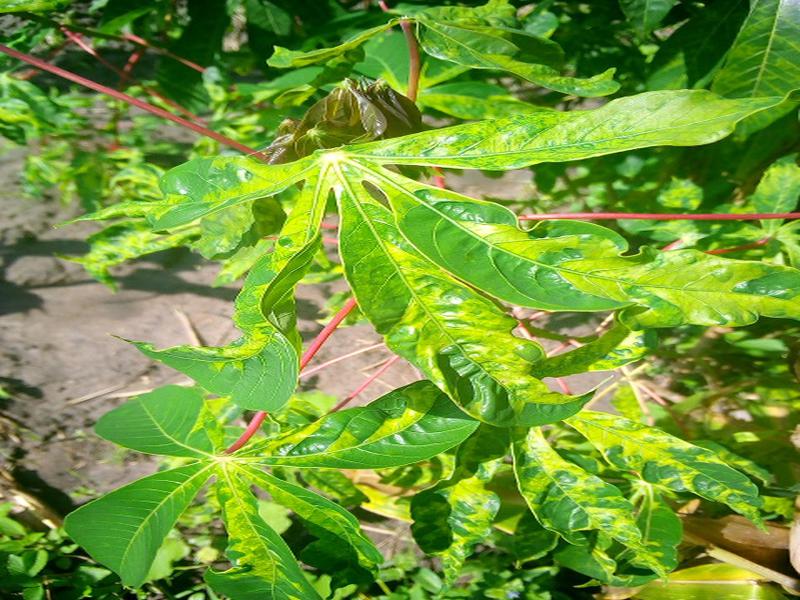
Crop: cassava
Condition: mosaic_disease